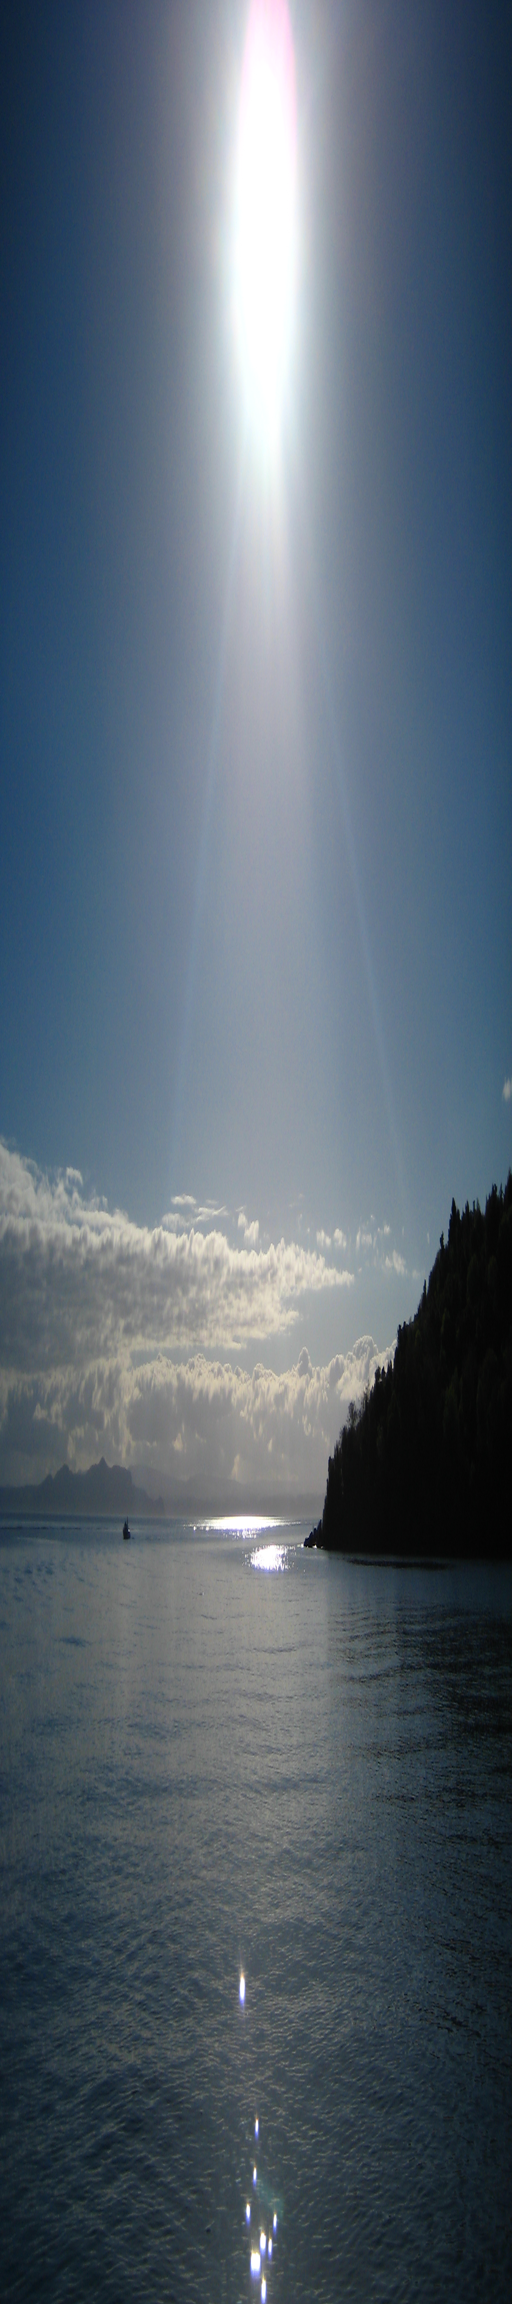
the sun over crater lake .